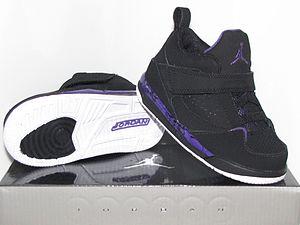
Baby Jordan de pointure 25 (Europe)
Nike Air Jordan est une filiale de chaussures de basket-ball de la marque Nike, frappées du nom de Michael Jordan, ancien joueur des Bulls de Chicago en NBA.